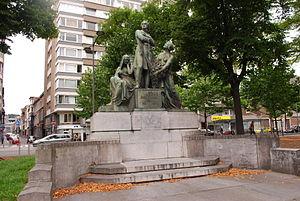
Le monument à Walthère Frère-Orban à Liège.
Voici la liste commentée des sculptures qui ornent la ville belge de Liège, classées par quartier.